Tai Wai

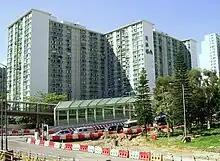
Mei Fung House of Mei Lam Estate, built in 1981.

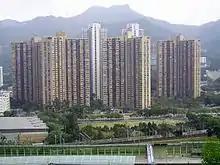
Hin Keng Estate and Ka Keng Court, with Lion Rock in the background.

The table below lists all the public housing estates in Tai Wai, including Public Rental Housing (Public), Home Ownership Scheme (HOS), Tenants Purchase Scheme (TPS) and Private Sector Participation Scheme (PSPS).